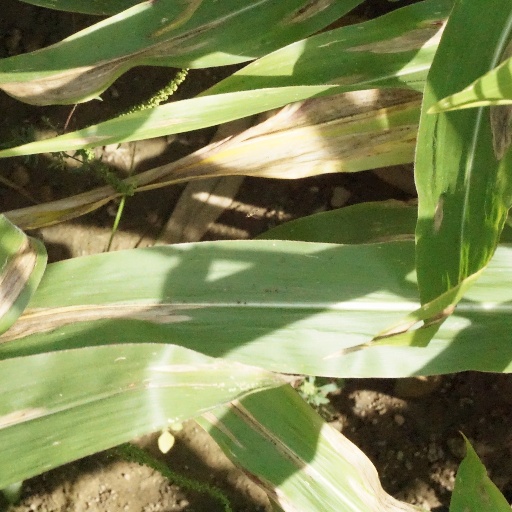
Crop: maize; corn